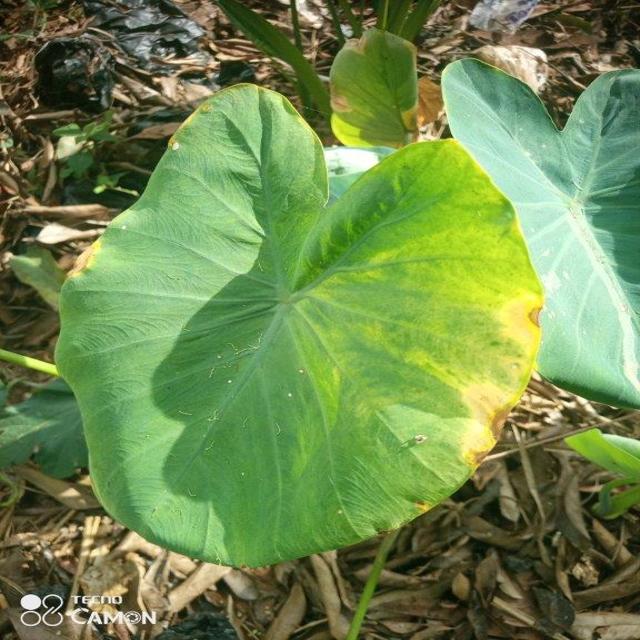
Label: Mid_Blight